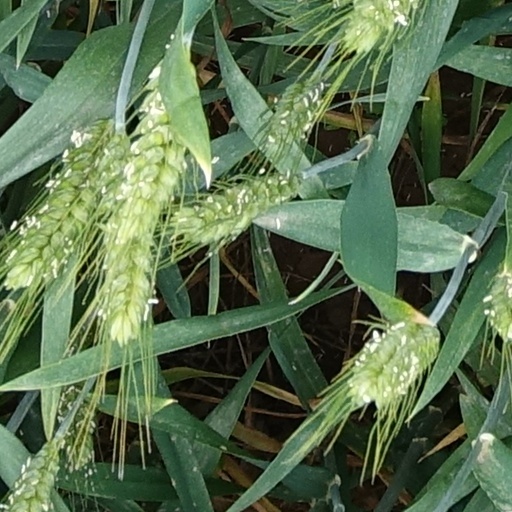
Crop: wheat